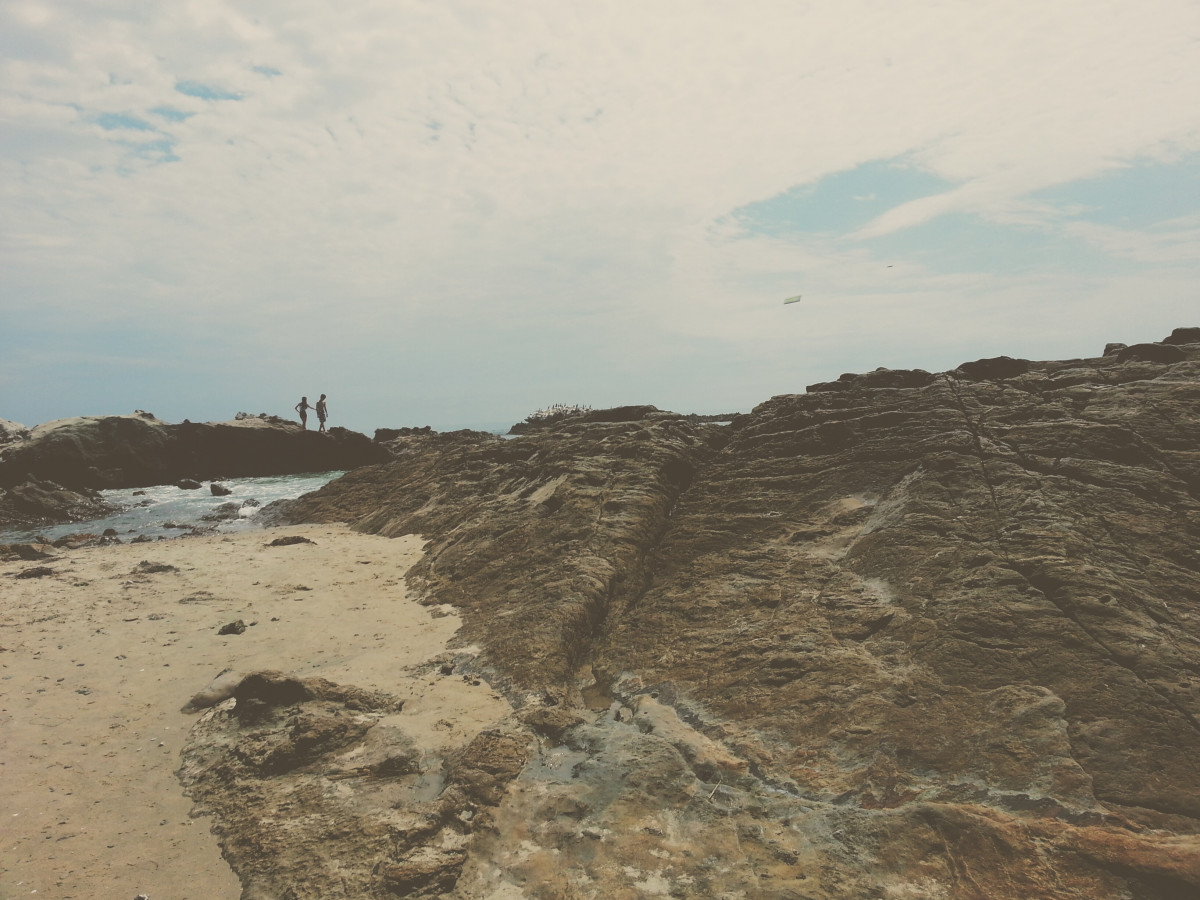
Tags: landscape, sea, coast, sand, rock, mountain, hill, cliff, soil, terrain, geology, badlands, plateau, cape, wadi, landform